History of Canada (1763–1867)

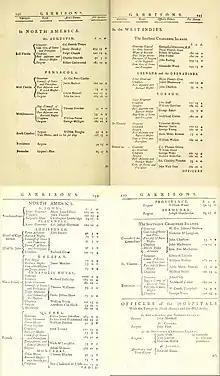
Military Governors and Staff Officers in garrisons of British North America and West Indies 1778 and 1784

Following the war, the Royal Navy spent a dozen years charting the barrier reef around Bermuda to discover the channel that enabled access to the northern lagoon, the Great Sound, and Hamilton Harbour. Once this had been located, a base was established (initially at St. George's before the construction of the Royal Naval Dockyard, Bermuda) in 1794, when Vice Admiral Sir George Murray, Commander-in-Chief of the new River St. Lawrence and Coast of America and North America and West Indies Station, set up the first Admiralty House, Bermuda at Rose Hill, St. George's. In 1813, the area of command became the "North America Station" again, with the West Indies falling under the Jamaica Station, and in 1816 it was renamed the "North America and Lakes of Canada Station". The headquarters was initially in Bermuda during the winter and Halifax during the summer, but Bermuda, became the year-round headquarters of the Station in 1821, when the area of command became the "North America and West Indies Station". The Royal Naval Dockyard, Halifax was finally transferred to the Royal Canadian Navy in 1907. Bermuda and Halifax, Nova Scotia, along with Gibraltar and Malta would be designated Imperial fortresses.